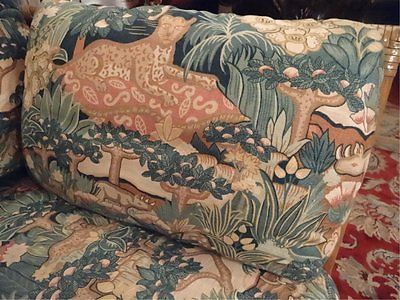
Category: chair